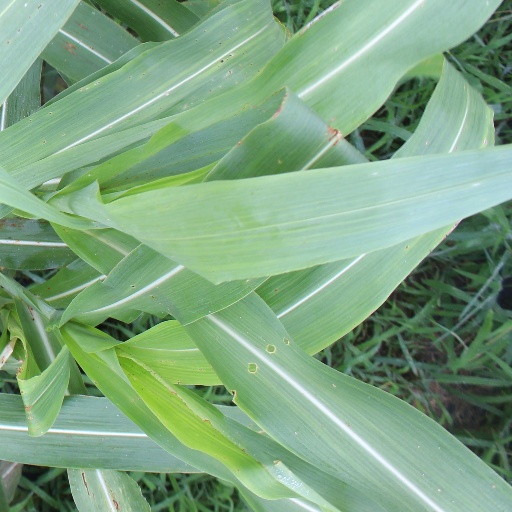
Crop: sorghum